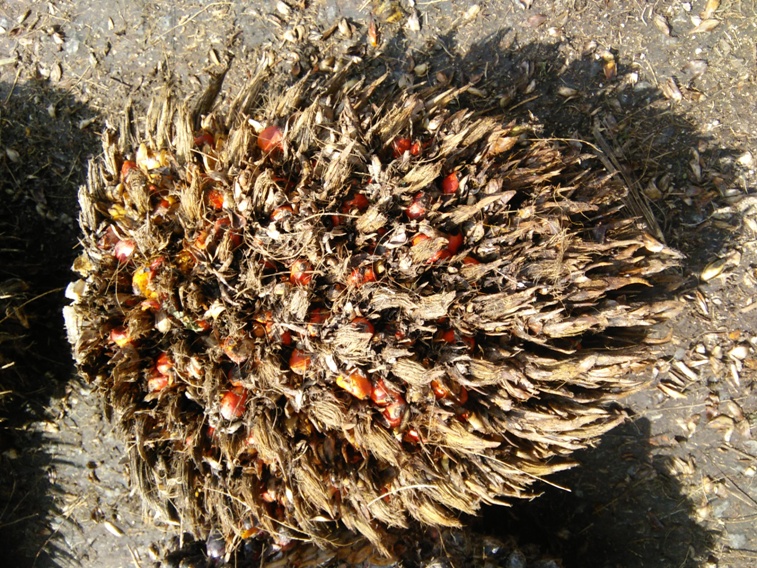
Ripeness: Empty